Oda Ujiharu

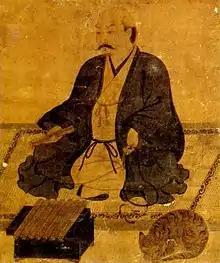
Oda Ujiharu (c.1534–1602)

Ujiharu was the son of Oda Masaharu and held the Oda Castle in Hitachi Province as a local power.